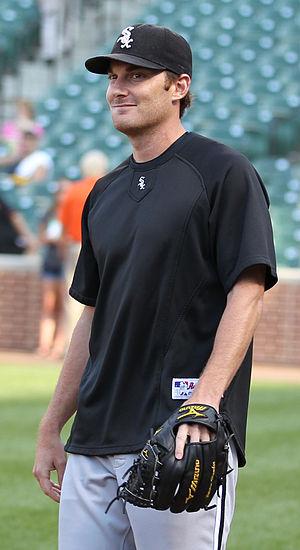
La saison 2012 des White Sox de Chicago est la 112ᵉ saison en Ligue majeure de baseball pour cette franchise.
La Ligue majeure de baseball 2012 est la 112ᵉ saison depuis le rapprochement entre la Ligue américaine et la Ligue nationale et la 137ᵉ saison de Ligue majeure. Elle se termine par la Série mondiale 2012, qui couronne pour la seconde fois en trois ans les Giants de San Francisco.